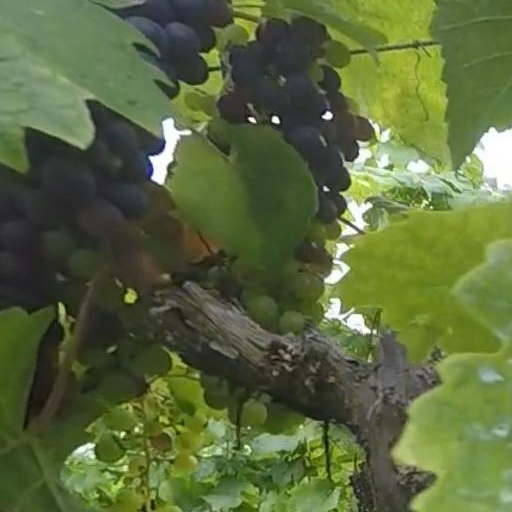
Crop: grape